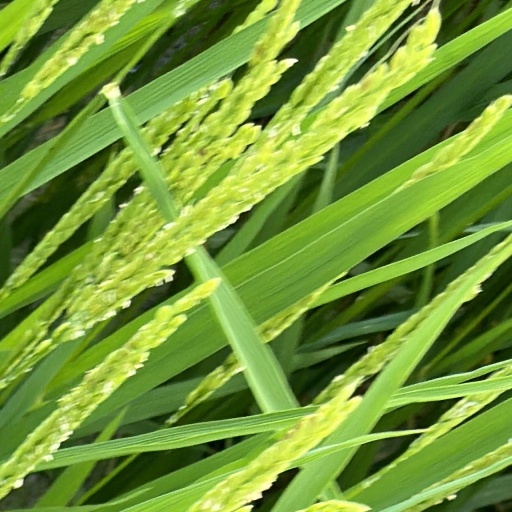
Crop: rice